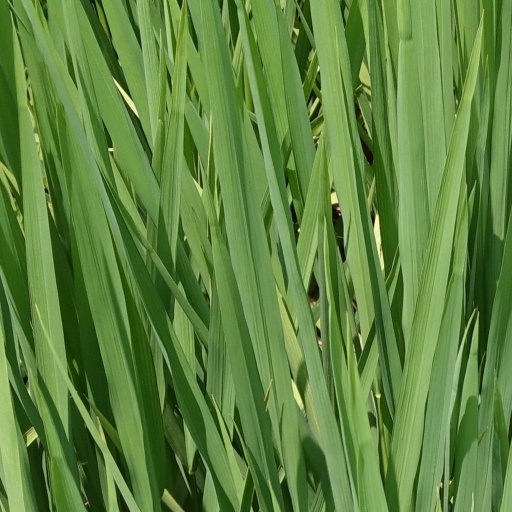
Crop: rice